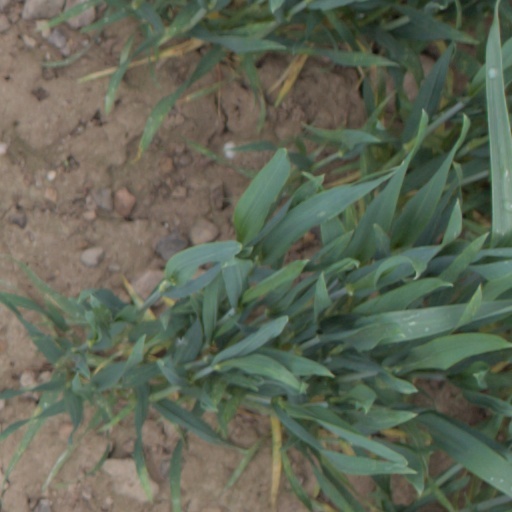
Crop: wheat